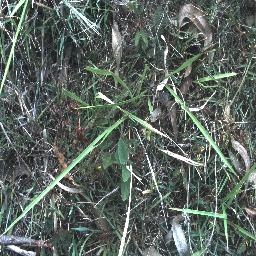
Label: negative